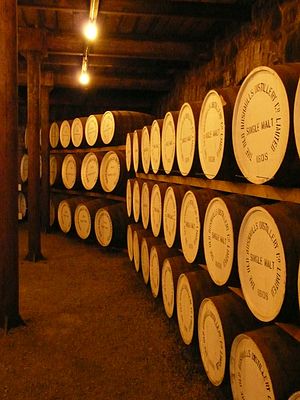
Bushmills (whiskydestilleri)
Del af varelageret på Bushmills whiskydestilleri
Bushmills er et whiskydestilleri i den lille by Bushmills i Nordirland.